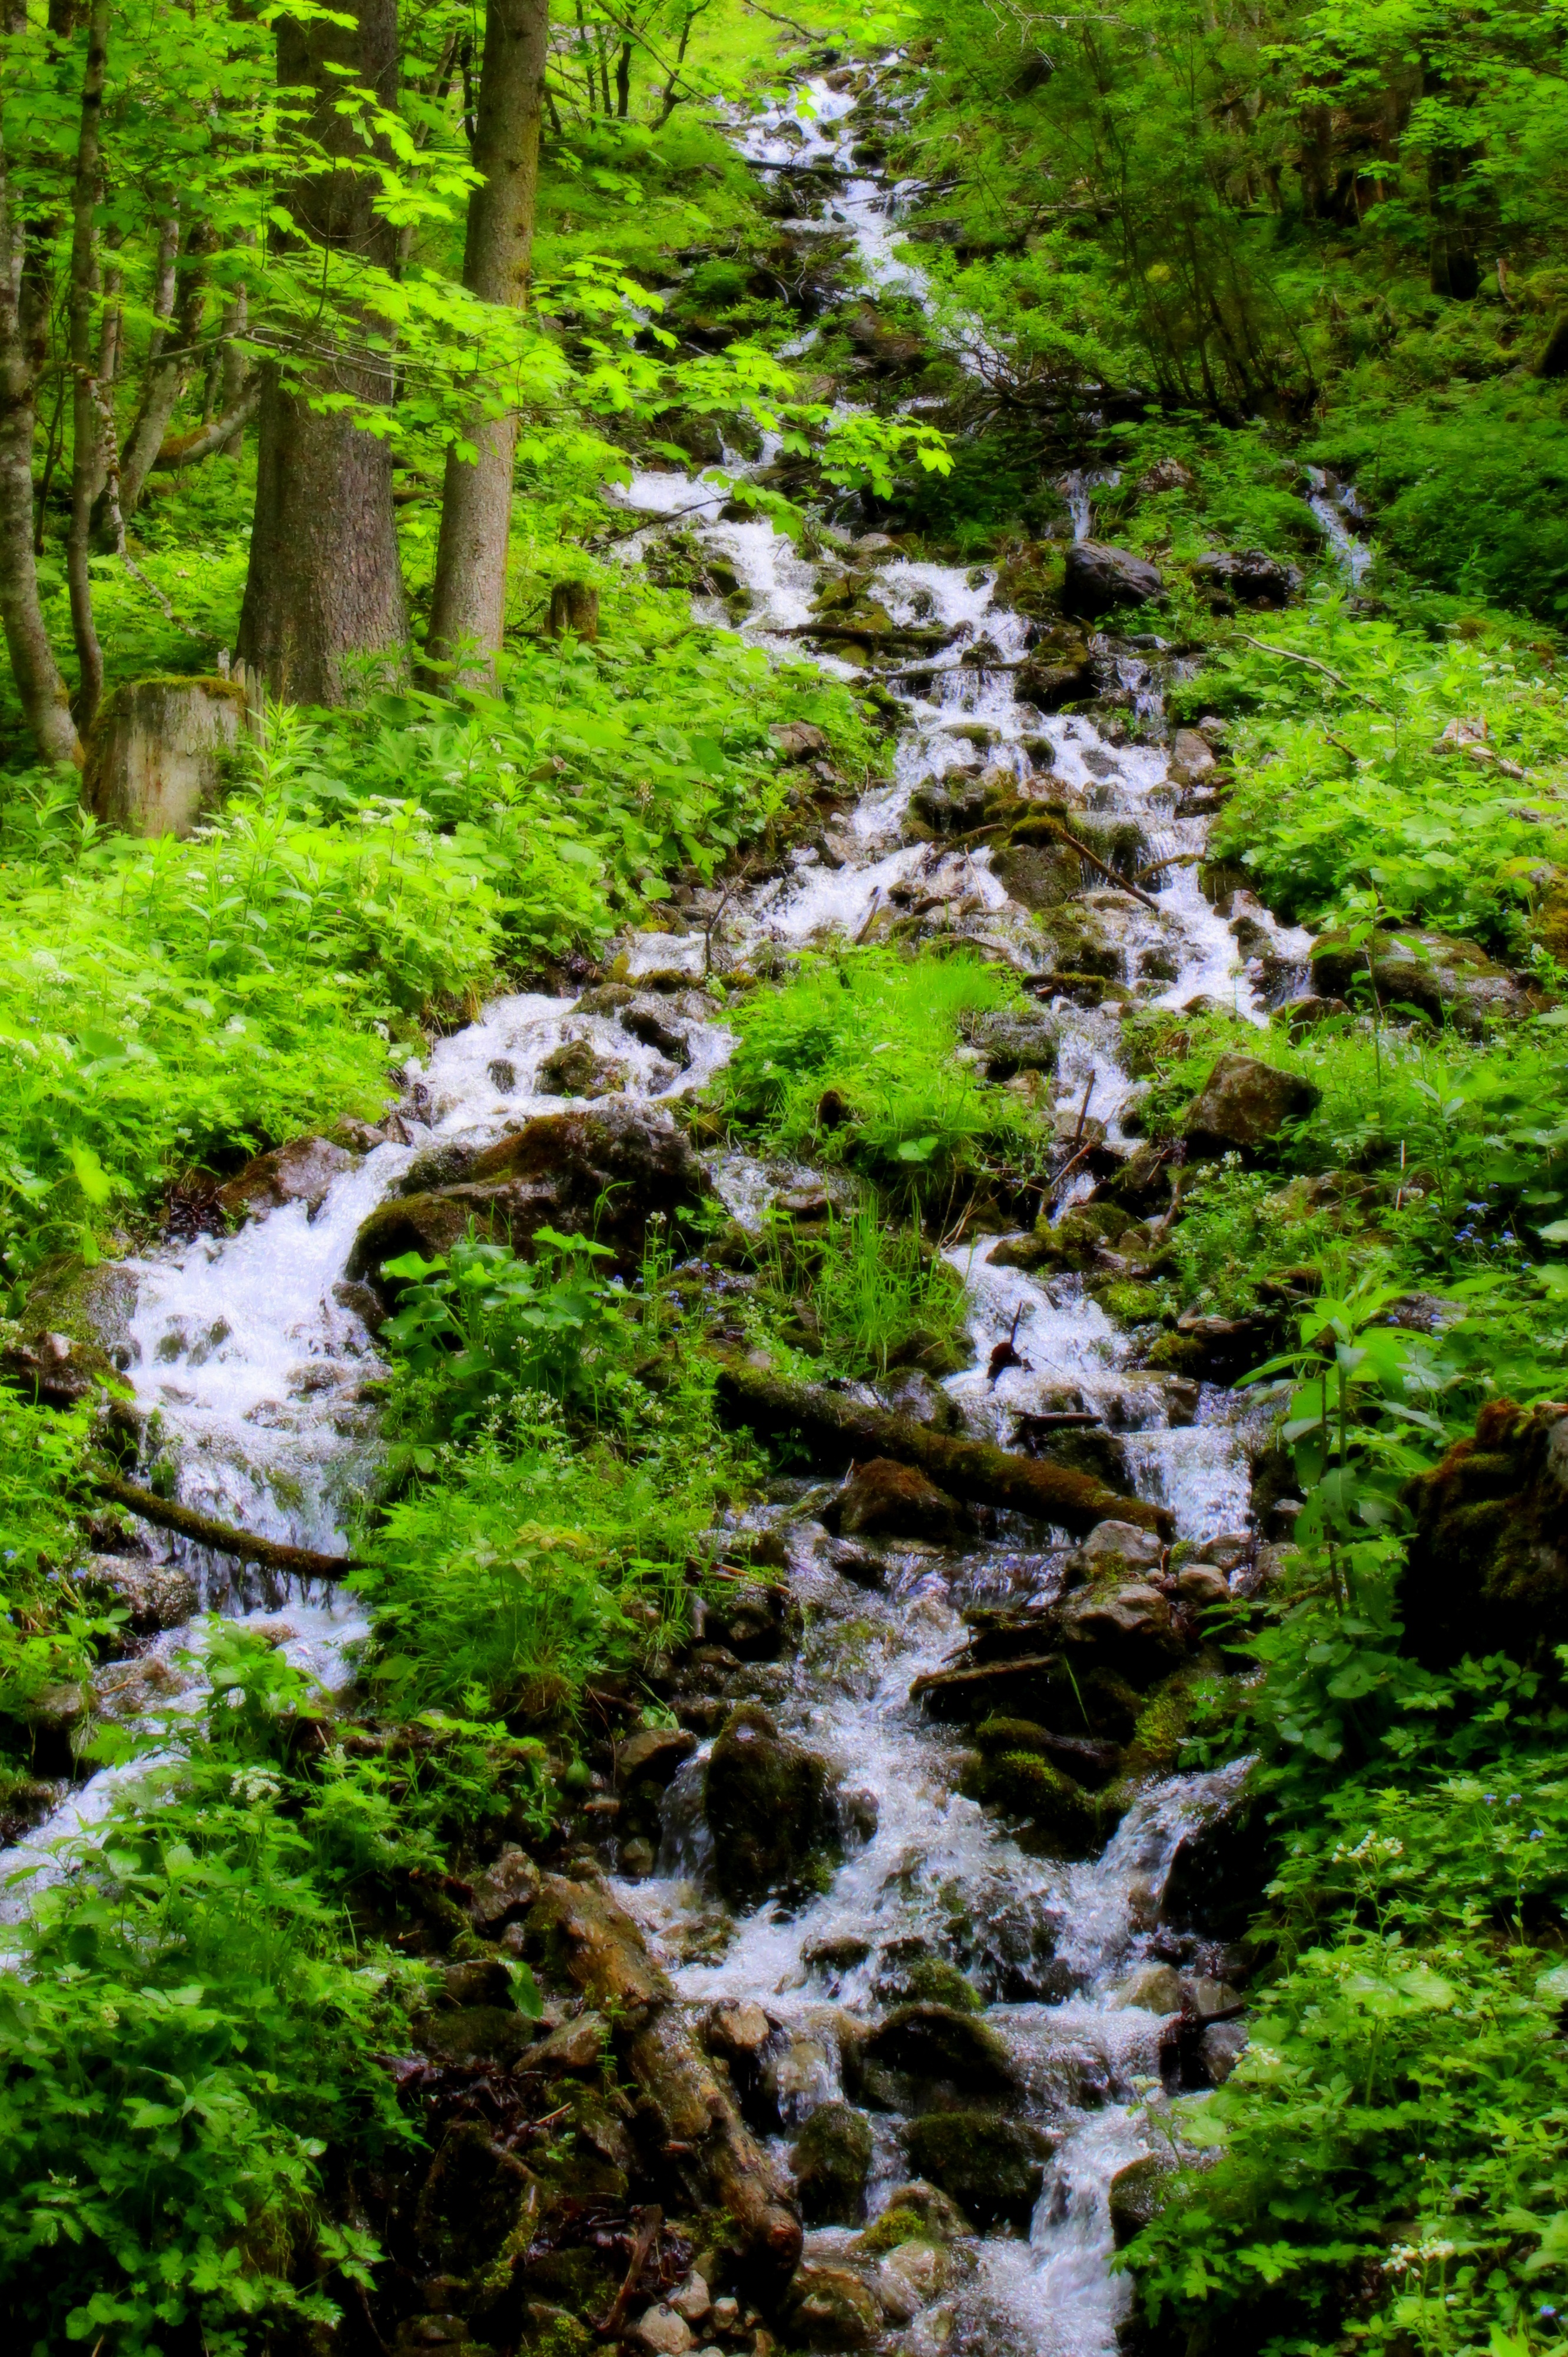
landscape, tree, water, nature, forest, waterfall, creek, wilderness, leaf, flower, river, valley, moss, clear, stream, flow, jungle, autumn, rapid, body of water, stones, relaxation, mountains, vegetation, rainforest, ravine, waterfalls, woodland, bach, habitat, waters, water feature, ecosystem, watercourse, old growth forest, natural environment, geographical feature